Freefall (1994 film)

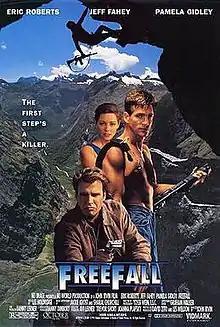
Video release poster

Freefall is a 1994 American direct-to-video action film starring Eric Roberts, Jeff Fahey and Pamela Gidley. It is directed by John Irvin, written and produced by David Zito and Les Weldon.